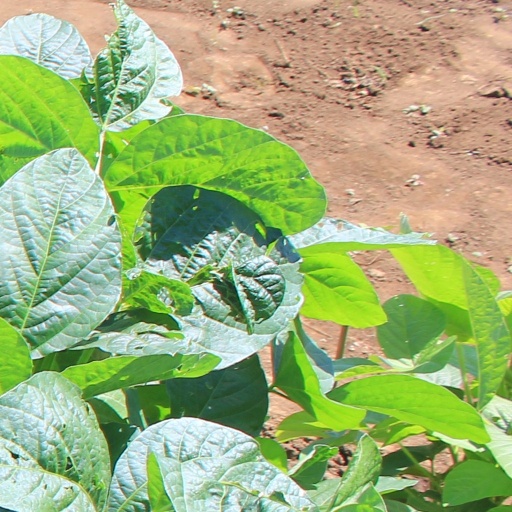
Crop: soybean